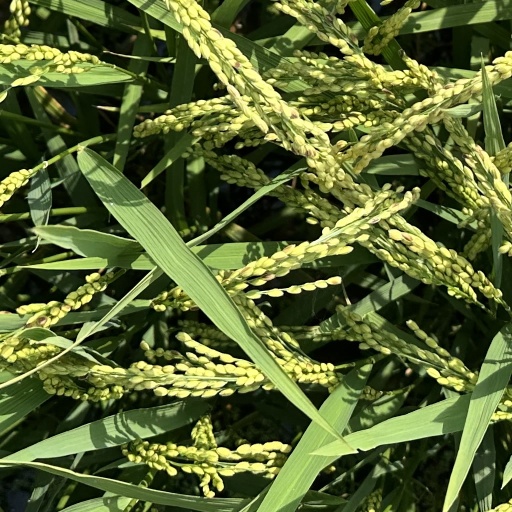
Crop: rice